Svetlana Alekseeva (figure skater)

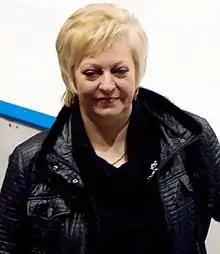
Alexeeva at the 2010 Cup of Russia

Svetlana Lvovna Alekseeva (born 16 March 1955) is a Russian figure skating coach and former ice dancer.